Unification of Italy

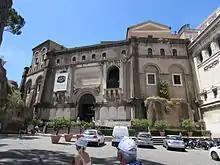
Entrance to the Central Museum of the Risorgimento from via di San Pietro in Carcere in Rome

Italy celebrates the anniversary of the unification every fifty years, on 17 March (the date of proclamation of the Kingdom of Italy). The anniversary occurred in 1911 (50th), 1961 (100th), 2011 (150th) and 2021 (160th) with several celebrations throughout the country. While remaining a working day, 17 March is considered a "day promoting the values linked to national identity".